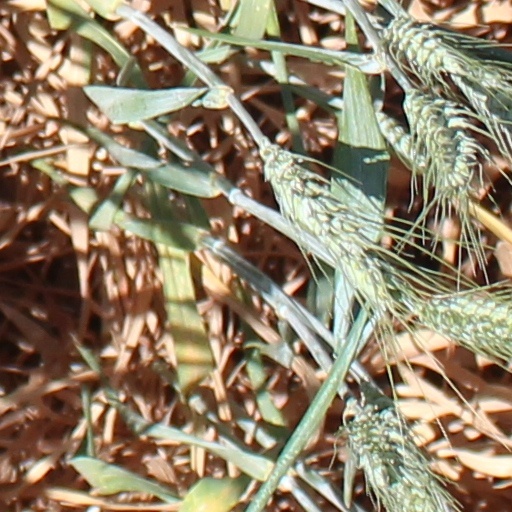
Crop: wheat